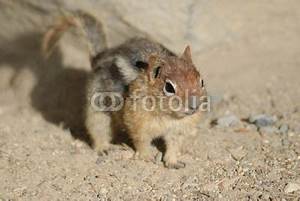
Label: scoiattolo